Catherine Parr

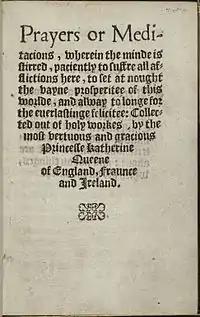
Title page of Parr's "Prayers or Meditations", published in 1545

Catherine married Henry VIII on 12 July 1543 at Hampton Court Palace. She was the first queen of England also to be queen of Ireland following Henry's adoption of the title king of Ireland. She was also the third of his wives to be named Catherine, although she spelled it "Kateryn" in signatures. Catherine and her new husband shared several common royal and noble ancestors, making them multiple cousins. By Henry's mother and Catherine's father they were third cousins once removed, sharing Ralph Neville, 1st Earl of Westmorland, and Lady Joan Beaufort (granddaughter of Edward III), and by their fathers they were double fourth cousins once removed, sharing Thomas Holland, 2nd Earl of Kent (son of Joan of Kent) and Lady Alice FitzAlan (granddaughter of Henry, 3rd Earl of Lancaster) and John of Gaunt, 1st Duke of Lancaster (son of Edward III) and Katherine Swynford.